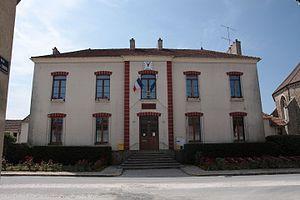
Mairie de Saint-Rémy-la-Vanne (77)
Saint-Rémy-de-la-Vanne est une commune française située dans le département de Seine-et-Marne en région Île-de-France.